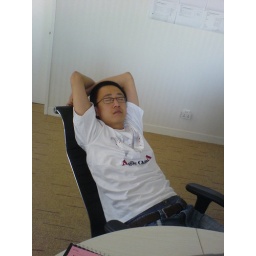
Hu kai is sleeping in office